Joseph F. Leeson Jr.

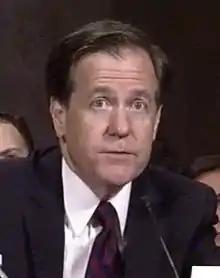
Lesson in 2014

Joseph Francis Leeson Jr. (born April 15, 1955) is a United States district judge of the United States District Court for the Eastern District of Pennsylvania.